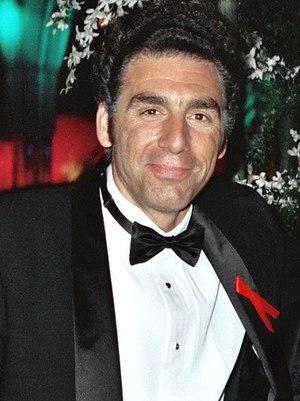
Michael Anthony Richards est un acteur, scénariste et producteur américain né le 24 juillet 1949 à Culver City, Los Angeles aux États-Unis.